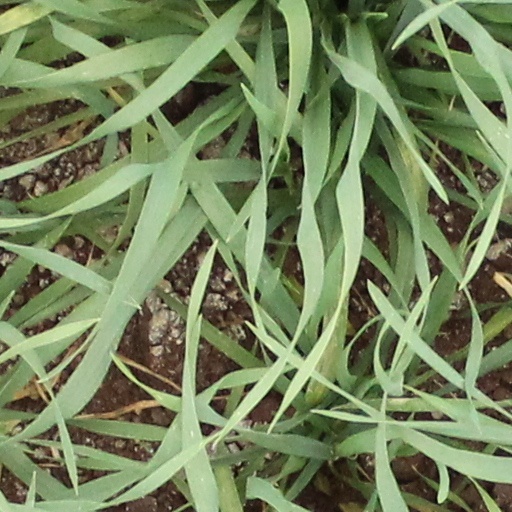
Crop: wheat